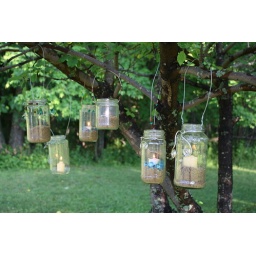
candles in the tree